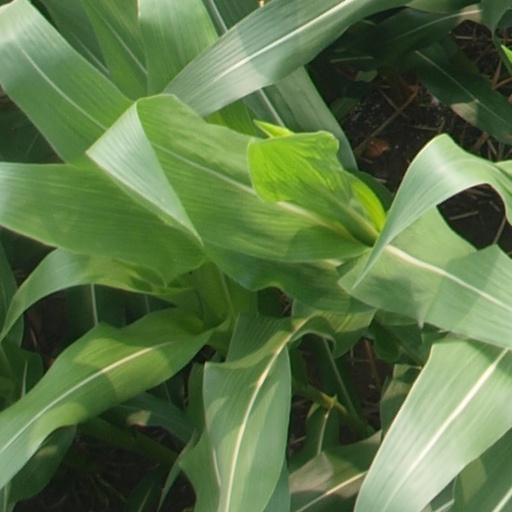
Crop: maize; corn